1986 Commonwealth Games

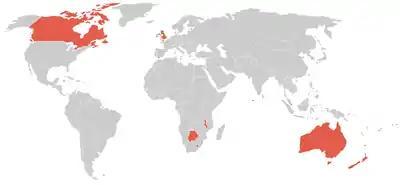
Participating Commonwealth countries and Territories

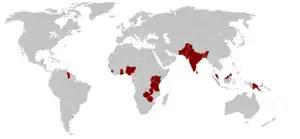
1986 Commonwealth Games boycotting countries dark red

Thirty two of the eligible fifty nine countries (largely African, Asian and Caribbean states) boycotted the event because of the Thatcher government's policy of keeping Britain's sporting links with apartheid South Africa in preference to participating in the general sporting boycott of that country and the American-led boycott of the 1980 Summer Olympics in Moscow in protest of the Soviet invasion of Afghanistan. Consequently, Edinburgh 1986 witnessed the lowest turnout since Auckland 1950. Bermuda was a particularly late withdrawal, as its athletes had appeared in the opening ceremony and in the opening day of competition before the Bermuda Olympic Association decided to formally withdraw.